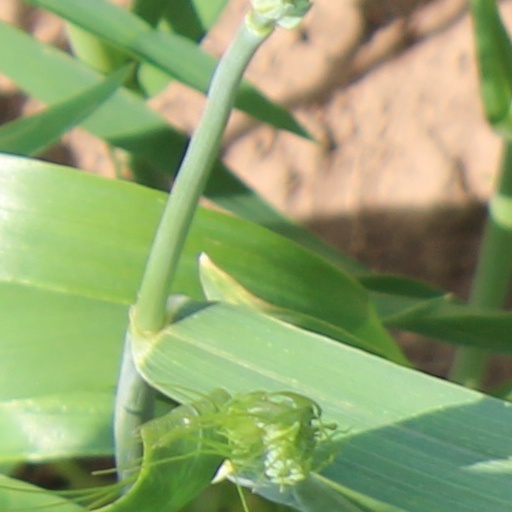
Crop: wheat